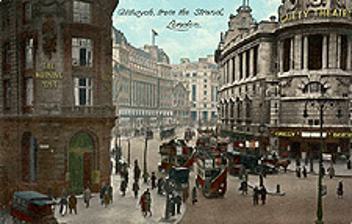
Building: Gaiety Theatre, London
Country: United Kingdom
Year built: 1864
This article is about the Gaiety Theatre in London. For other uses of Gaiety Theatre, see Gaiety Theatre (disambiguation) . Former West End theatre in London, England Gaiety Theatre The Gaiety Theatre, c. 1905 Address Aldwych Westminster , London Coordinates 51°30′43″N 00°07′07″W / 51.51194°N 0.11861°W / 51.51194; -0.11861 Capacity 2,000 seats on four levels (1864) Current use The Silken Hotel Construction Opened 1864 Closed 1939 (demolished 1956) Rebuilt 1868 C. J. Phipps 1903 Ernest Runtz and George Ford Architect Bassett and Keeling The Gaiety Theatre was a West End theatre in London, located on Aldwych at the eastern end of the Strand .  The theatre was first established as the Strand Musick Hall in 1864 on the former site of the Lyceum Theatre . In 1868, it became known as the Gaiety Theatre and was, at first, known for music hall and then for musical burlesque , pantomime and operetta performances. From 1868 to the 1890s, it had a major influence on the development of modern musical comedy . Under the management of John Hollingshead until 1886, the theatre had early success with Robert the Devil , by W. S. Gilbert , followed by many other burlesques of operas and literary works.  Many of the productions starred Nellie Farren . Hollingshead's last production at the theatre was the burlesque Little Jack Sheppard (1885–86), produced together with his successor, George Edwardes . Edwardes's first show, Dorothy , became a long-running hit.  In the 1880s and 90s, the theatre had further success with a number of burlesques with original scores by the theatre's music director, Wilhelm Meyer Lutz , including Faust up to Date (1888), Carmen up to Data (1890) and Cinder Ellen up too Late (1891). In the 1890s, the theatre introduced new style of musical theatre in London now referred to as the Edwardian musical comedy .  These shows employed female dancers known as the Gaiety Girls and were extraordinarily popular, inspiring imitations at other London theatres.  A success in this genre was The Shop Girl (1894), which was followed by many "girl"-themed musicals.  The building was demolished in 1903, and the theatre was rebuilt at the corner of Aldwych and The Strand.  More hit musicals followed.  When Edwardes died in 1915, Robert Evett , took over the management of the theatre and had a number of further successes, notably Theodore & Co (1916) and Going Up (1918).  By 1939 and in need of refurbishment, the theatre closed and stood empty during World War II . The building suffered extensive bomb damage during air raids and stood empty until it was demolished in 1956. Beginnings The theatre was financed by a joint stock company and built in 1864 as the Strand Musick Hall by Bassett and Keeling.  This large theatre, with over 2,000 seats, was built at a time when many new theatres were being built in London. Unlike at many other music halls, the proprietors decided to ban smoking and drinking within the hall, and these activities were accommodated in the adjacent saloons. A novel gas lighting system was incorporated in the hall, using prisms and mirrors to create a soft light.  Exhausting the heat of the gas jets drew fresh air into the building.  The house was approached through an ambitious arcade, from the Strand.  This was never successful and, with the theatre, was demolished to allow the building of the Aldwych . Hollingshead years Interior of the Gaiety, 1869 In 1868, the theatre was sumptuously rebuilt by John Hollingshead as the Gaiety Theatre (announcing its dramatic policy in its name), on a nearby prominent site at the centre of the Aldwych, facing the eastern end of the Strand. It was designed by the theatre architect C. J. Phipps , who also designed the Gaiety Theatre (1871) in Dublin .  A restaurant operated in the building, and patrons could eat before seeing the show and then go directly to their seats without having to worry about the weather outside. The Gaiety Theatre opened on 21 December 1868, with On the Cards and several companion pieces, including the successful Robert the Devil , by W. S. Gilbert , a burlesque of the opera Robert le Diable . The theatre was a venue primarily for burlesque, variety, continental operetta and light comedy under the management of John Hollingshead from 1868 to 1886, including several operettas by Jacques Offenbach and musical burlesques arranged by the theatre's music director, Wilhelm Meyer Lutz . Gilbert also wrote An Old Score for the theatre in 1869. Nellie Farren soon became the theatre's star "principal boy" in all the burlesques and played in other comedies. She and comic Fred Leslie starred at the theatre for over 20 years, with Edward Terry for much of that period.  Her husband, Robert Soutar was an actor, stage manager and writer for the theatre. A typical evening at the Gaiety might include a three-act comic play, a dramatic interlude, a musical extravaganza , which might also include a ballet or pantomime (in the tradition of a Harlequinade ). During such four-hour-long bills-of-fare, regular patrons might skip an item on the programme to eat in one of the theatre's plush restaurants, play billiards in the on-site Billiard Room or drink in one of its several bars. A contemporary illustration of Thespis from The Illustrated London News of 6 January 1872 In 1870, H. J. Byron 's Uncle Dick's Darling starred a young Henry Irving .  This was the last play that theatre buff Charles Dickens saw before his death.  Irving also played in the popular and frequently played comical interlude, The Trial of Mr. Pickwick , with Gaiety favourites J. L. Toole and Nellie Farren, who played Sam Weller . Thespis , the first collaboration between Gilbert and Sullivan , played at the theatre in 1871, with Farren as Mercury and J. L. Toole in the title role. Offenbach's Les deux aveugles played in 1872, starring Fred Sullivan .  Two Dion Boucicault plays produced here in the early 1870s were Night and Morning and Led Astray .  Among other burlesques written by Byron for the theatre from 1876 to 1879, he travestied Boucicault's Don Caesar de Bazan as Little Don Caesar de Bazan . In the late 1870s, the theatre became the first to install electric lighting on its frontstage. On 15 December 1880, the theatre presented Quicksands , the first major English language adaptation of a drama by Henrik Ibsen .  It was adapted by W. H. Vernon from Ibsen's The Pillars of Society . Lutz and Robert Reece 's version of The Forty Thieves was performed in 1880 (following an 1878 charity production of the same story), and Aladdin in 1881. In 1883, F. C. Burnand wrote a burlesque of The Tempest called Ariel for the theatre. Galatea, or Pygmalion Reversed was another 1883 burlesque.  Hollingshead's last production at the theatre was the burlesque Little Jack Sheppard (1885–86), produced together with his successor, George Edwardes .  Hollingshead called himself a "licensed dealer in legs, short skirts, French adaptations, Shakespeare , taste and musical glasses." Edwardes years 1894: Arthur Williams as William Lurcher (A Sheriff's Officer) , in Dorothy Edwardes's first show was Dorothy .  Although Dorothy called itself a comic opera , as did most of the British musical works of the era that were neither burlesque, pantomime nor low farce, Dorothy incorporated some of the elements that US duo Harrigan and Hart were using on Broadway, integrating music and dance into the story line of the comedy.  Edwardes sold that production, but it went on to become the longest-running hit that the musical stage had ever seen.  Edwardes then returned the theatre to burlesque for a half dozen more years.  However, in the 1860s and 1870s, burlesques were one-act pieces running less than an hour and using pastiches and parodies of popular songs, opera arias and other music that the audience would readily recognise.  Edwardes expanded the format, adding an original score composed chiefly by Meyer Lutz , and the shows were extended to a full-length two- or three-act format. These "new burlesques" included Little Jack Sheppard (1885), Monte Cristo Jr. (1886), Miss Esmeralda (1887), Faust up to Date (1888), Ruy Blas and the Blasé Roué (1888), Carmen up to Data (1890), Joan of Arc by Adrian Ross and J. L. Shine (1891) and Cinder Ellen up too Late (1891). John D'Auban acted as the theatre's ballet-master and choreographed the Gaiety burlesques and other pieces from 1868 to 1891. Comedian E. J. Lonnen joined the Gaiety for many of Lutz's burlesques.  After these, however, the age of burlesque was coming to an end, and with the retirement of Nellie Farren and Fred Leslie, it was essentially over. Gaiety Girls , 1896 For Joan of Arc , Edwardes had hired a young writer, Adrian Ross , who next wrote a less baudy, more lightly comic piece, similar to Dorothy , with a minimum of plot, focusing on songs with clever lyrics, In Town (1892), with stylish costumes and urbane, witty banter.  Edwardes also engaged Ivan Caryll as resident composer and music director at the Gaiety and soon put Caryll together with the writing team of Owen Hall , Harry Greenbank , Ross and Lionel Monckton .  Edwardes and this team created a series of musical shows similar to Dorothy , but taking its lighter, breezier style a step further. These shows featured fashionable characters, tuneful music, romantic lyrics, witty banter and pretty dancing. The success of the first of these, A Gaiety Girl (1893), which played at other theatres, confirmed Edwardes on the path he was taking. For the next two decades, the "girl" musicals packed the Gaiety Theatre, including titles like The Shop Girl (1894), My Girl (1896), The Circus Girl (1896), and A Runaway Girl (1898).  These musicals were imitated at other theatres.  A particular attraction of the Gaiety shows was the beautiful, dancing Gaiety Girls .  These were fashionable, elegant young ladies, unlike the corseted actresses from the burlesques.  Gaiety Girls were polite, well-behaved young women and became a popular attraction and a symbol of ideal womanhood.  Some became popular leading actresses.  The young ladies appearing in George Edwardes's shows became so popular that wealthy gentlemen, termed "Stage Door Johnnies", would wait outside the stage door hoping to escort them to dinner.  In some cases, a marriage into society and even the nobility resulted.  Edwardes arranged with Romano's restaurant, on the Strand, for his girls to dine there at half-price.  It was good exposure for the girls and made Romano's the centre of London's night-life. Part of the programme for the old Gaiety's farewell performance Alan Hyman , an expert on burlesque theatre who penned the 1972 book The Gaiety Years , wrote: At the old Gaiety in the Strand the chorus was becoming a matrimonial agency for girls with ambitions to marry into the peerage and began in the nineties when Connie Gilchrist , a star of the Old Gaiety, married the 7th Earl of Orkney and then in 1901, the 4th Marquess of Headfort married Rosie Boote, who had charmed London the previous year when she sang Maisie in The Messenger Boy .  After Connie Gilchrist and Rosie Boote had started the fashion a score of the Guv'nor's budding stars left him to marry peers or men of title while other Gaiety Girls settled for a banker or a stockbroker.  The Guv'nor finding this was playing ducks and drakes with his theatrical plans had a 'nuptial clause' inserted in every contract.... Debutantes were competing with the other girls to get into the Gaiety chorus while upper-class youths were joining the ranks of the chorus boys. The building was demolished in 1903 as part of the road widening of the East Strand and the new Aldwych-Kingsway road development, and Edwardes quickly built the New Gaiety Theatre at the corner of Aldwych and the Strand. The Orchid (1903) opened the new theatre, followed by The Spring Chicken (1905), The Girls of Gottenberg (1907), Our Miss Gibbs (1909), Peggy (1911), The Sunshine Girl (1912), The Girl on the Film (1913), Adele (1914), and After the Girl (1914). Perhaps to balance the "girl" musicals for which the Gaiety was famous, Edwardes also presented a series of "boy"-themed musicals, such as The Messenger Boy (1900), The Toreador (1901, which introduced Gertie Millar ), Two Naughty Boys (1906), The New Aladdin (1906), Havana (1908).  Later, George Grossmith, Jr. and Edward Laurillard produced a number of successes at the theatre, including Tonight's the Night (1915) and Theodore & Co (1916).  Many of these popular musicals toured after their runs at the Gaiety, both in the British provinces and internationally. Leopold Wenzel conducted during the Edwardian period, leaving the theatre in 1913. Later years and demise The theatre in the 1920s Edwardes died in 1915, leaving his estate indebted and the theatre (as well as Edwardes' other theatres, including Daly's Theatre ), in the hands of Robert Evett , formerly a leading tenor of the D'Oyly Carte Opera Company . Manuel Klein was music director at the Gaiety for several years beginning in 1915.  Under Evett's management, the theatre prospered with another hit, Going Up (1918), followed by The Kiss Call (1919), and Faust on Toast (1921).  In 1922, Evett produced Gaiety adaptations of Catherine and The Last Waltz , a work of which he was co-author. The same year, the revue Pins and Needles opened starring the French beauty Agnès Souret and had a run of nine months before transferring to the Shubert Theatre, New York. In 1924, Evett produced Our Nell , the revised version of Our Peg . Musicals continued at the Gaiety. In 1929, Love Lies , by Stanley Lupino and Arthur Rigby , starring Cyril Ritchard and Madge Elliott , had a successful run at the theatre.  In the 1930s, the theatre played works such as Sporting Love (1934) by composer and pianist Billy Mayerl , also with Lupino, which ran for 302 performances.  The last show at the theatre was the farce Running Riot , in 1939. By 1938 the Gaiety Theatre was in need of refurbishment.  However, the theatre no longer conformed to the then current licensing regulations, and so extensive modernisation was required.  This was not considered to be financially viable and in 1939 the Gaiety Theatre closed.  The interior fittings were stripped from the building, and sold at auction. Some of these interior fittings can now be found in the first floor Theatre Bar of The Victoria public house in Bayswater . Standing empty during World War II , the building suffered further damage as a result of bombing during air raids . In 1946 the shell of the Gaiety Theatre was purchased by Lupino Lane for £200,000.  It was the intention to rebuild the theatre and make it, once again, a centre of musical comedy.  Although restoration did commence, it was found that the structural problems were worse than expected and the work discontinued.  The building was once again sold, resulting in it being demolished in 1956 and replaced by an office development. From 2006, a new luxury hotel was being built on the site, the Silken Hotel, designed by Foster & Partners .  At the rear, one of the walls of the old restaurant, which has listed building status, was being incorporated into all the new development.  However, work on the hotel was halted in 2008 when the developers went bankrupt. See also Gaiety Girls Notes